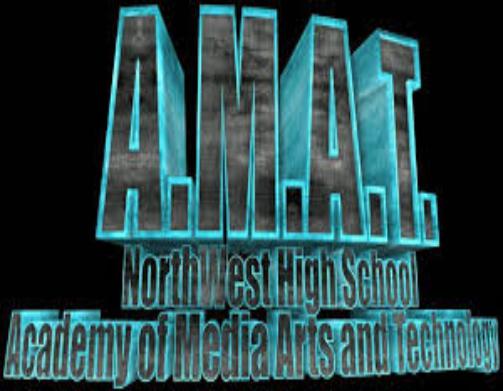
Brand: AMAT
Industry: Others